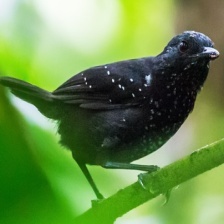
Species: ANTBIRD
Scientific name: THAMNOPHILIDAE